Nicolson Calvert (died 1793)

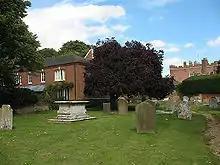
Hunsdon House, as rebuilt 1805

He was the oldest surviving son of Felix Calvert of Furneaux Pelham in Hertfordshire. His mother Christian was the daughter of Josiah Nicolson, a brewer from Clapham. He was educated at Bury St Edmunds Grammar School and at Trinity College, Cambridge.